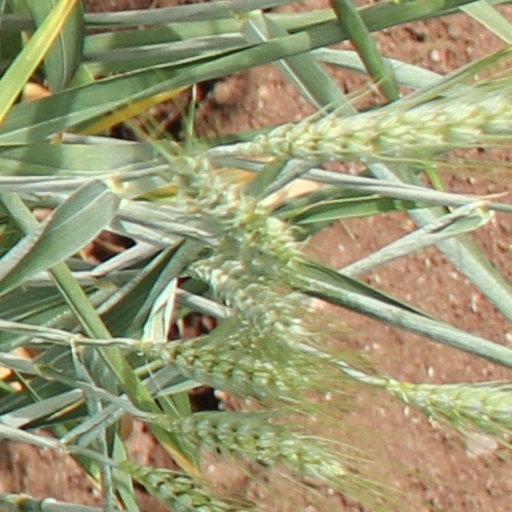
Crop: wheat